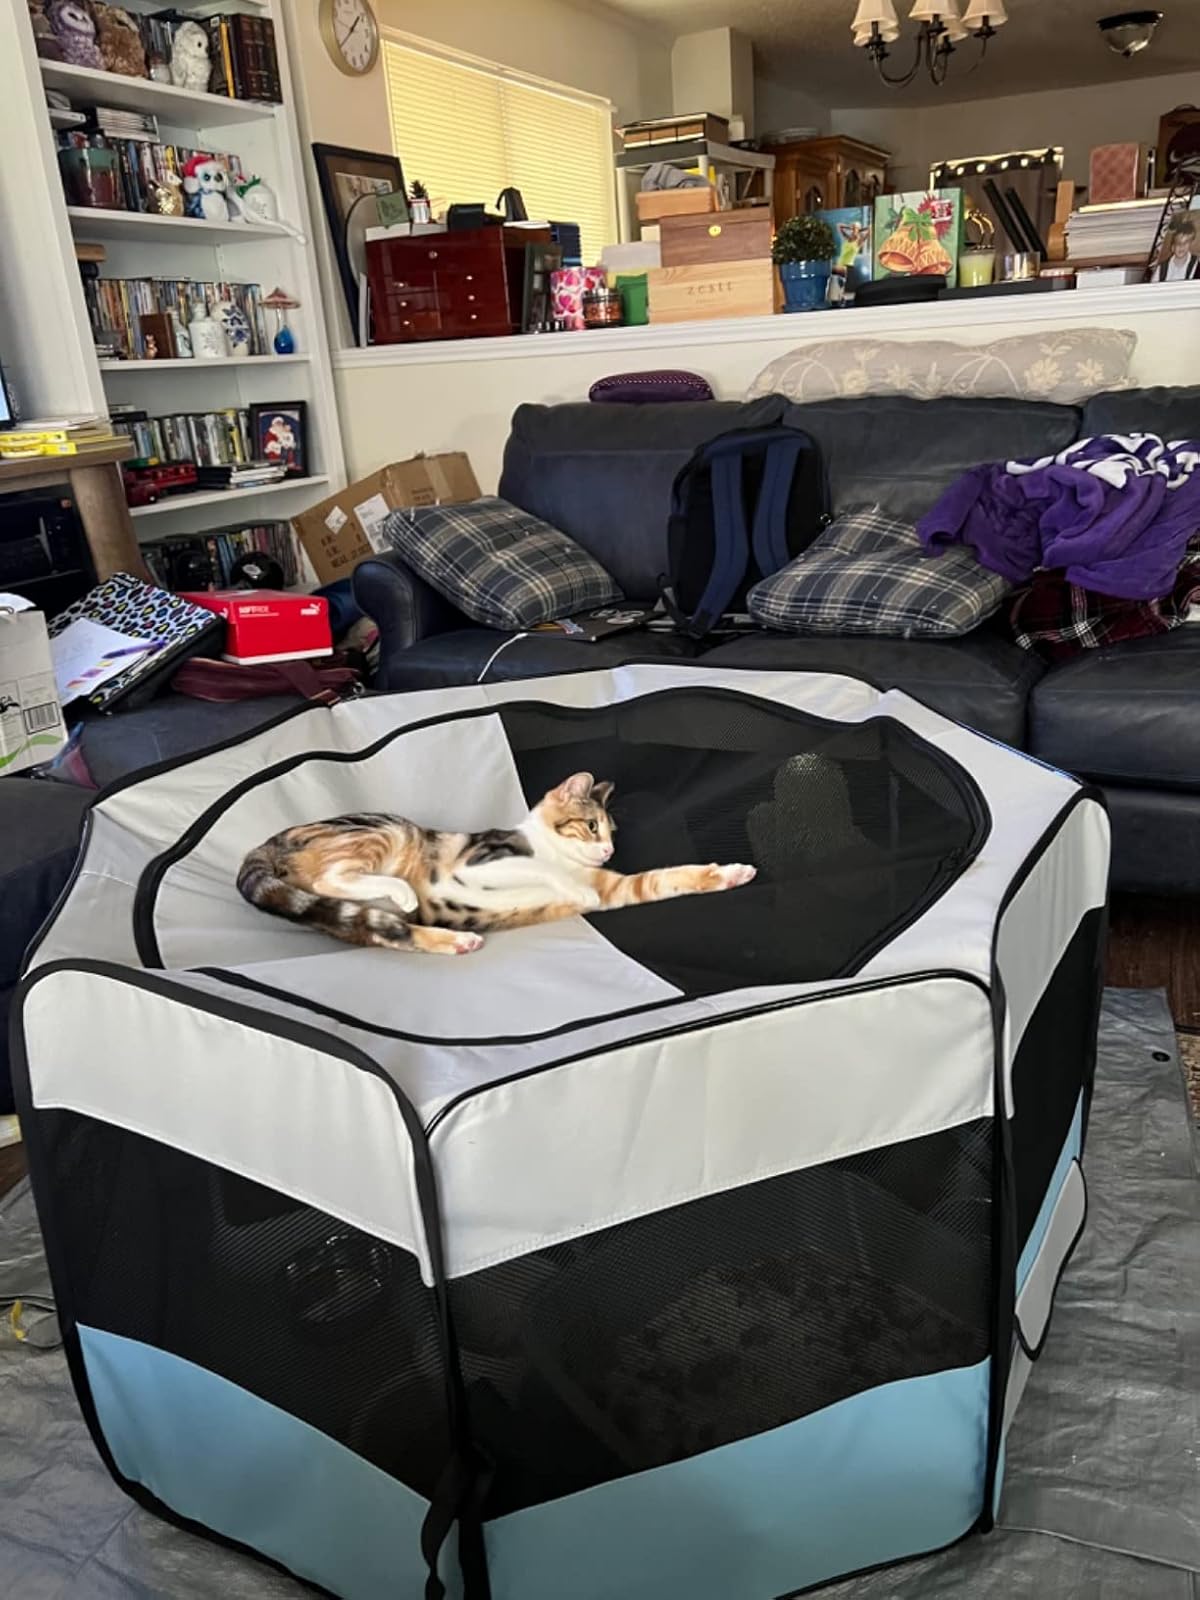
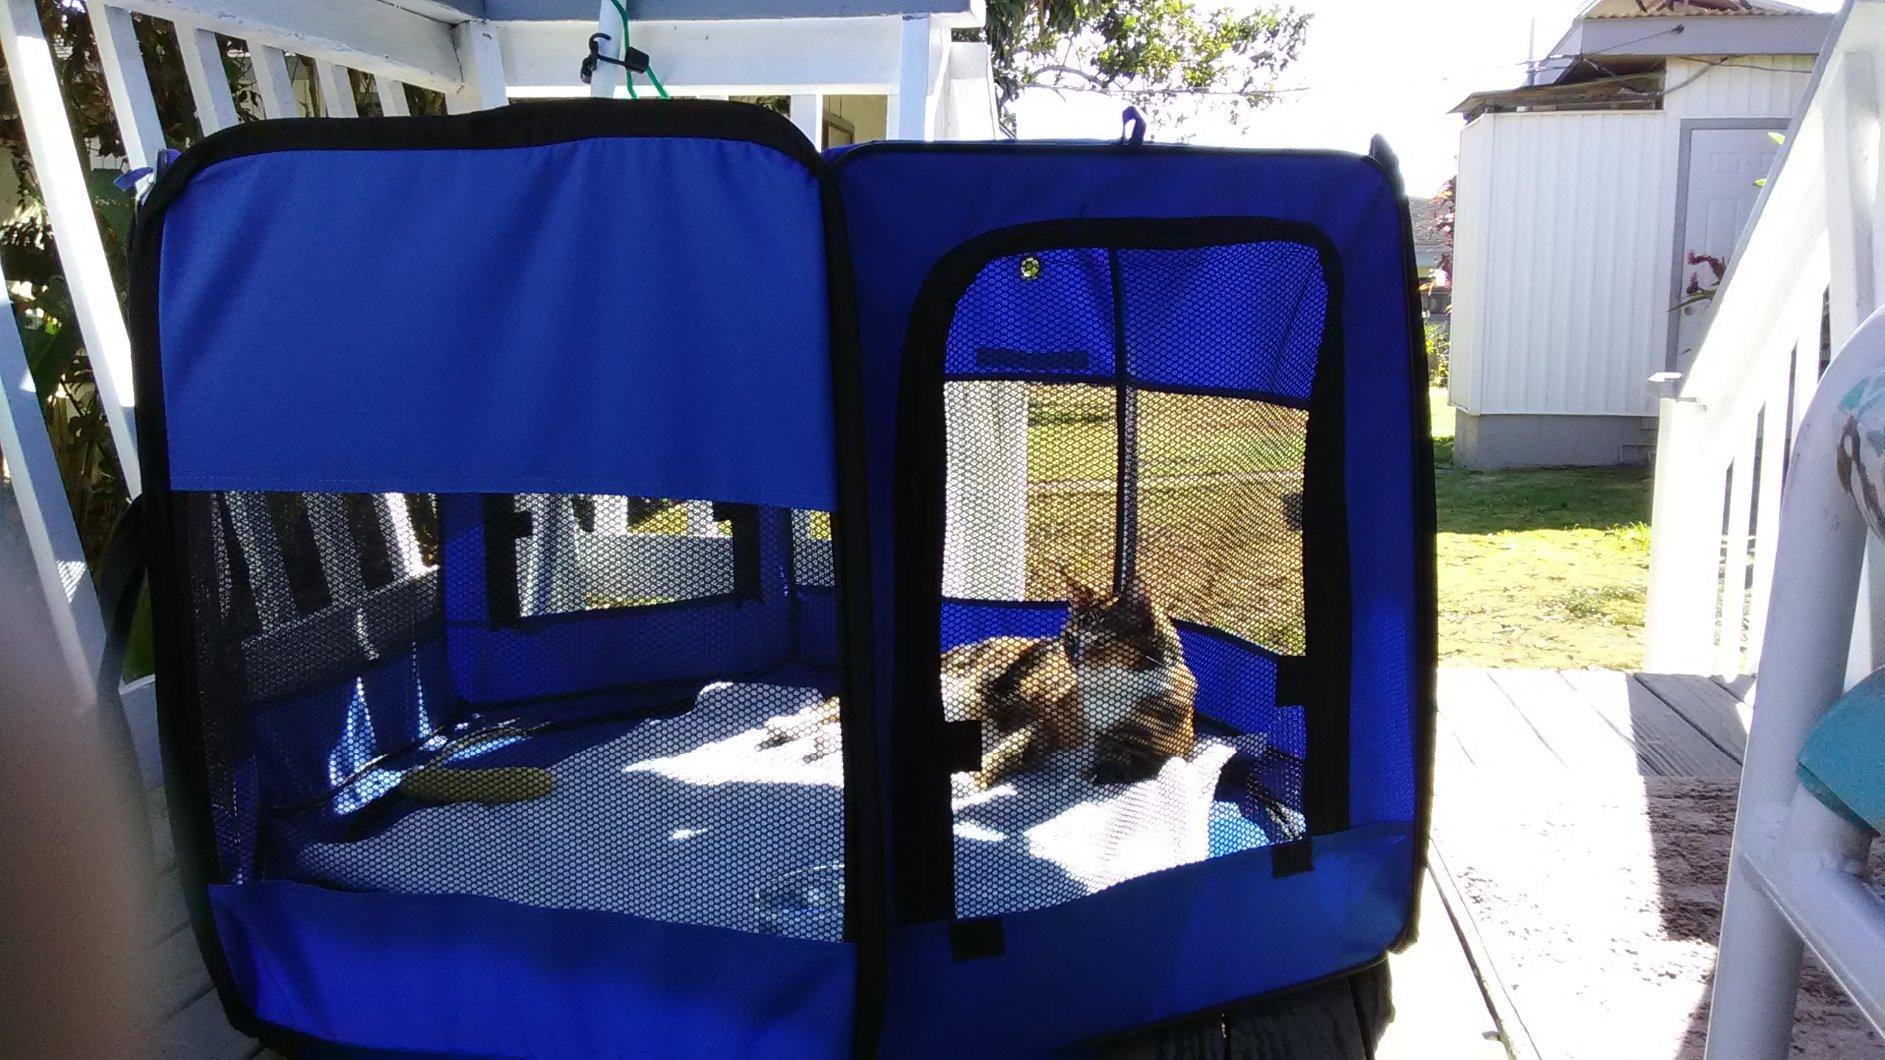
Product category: items_kennel
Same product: no